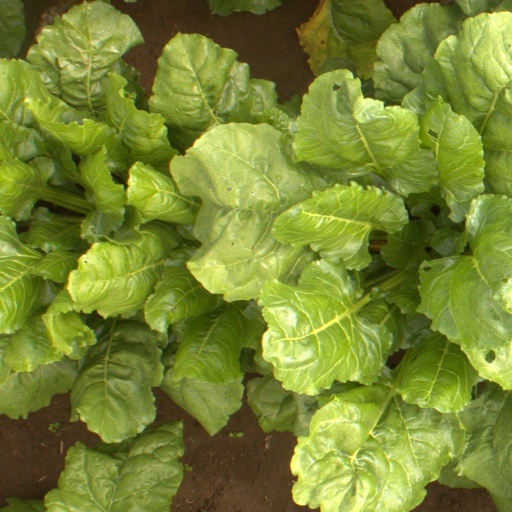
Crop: sugar beet